Pavel Sankovich

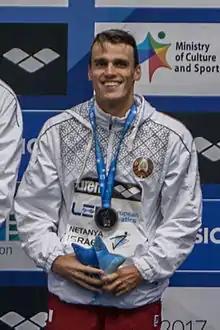
Sankovich with bronze medal won at the 4×50m mixed medley relay, 2015 European Short Course Championships, Netanya

Pavel Paulavich Sankovich (born 29 June 1990) is a Belarusian swimmer, who specialized in sprint backstroke and butterfly events. He represented his native Belarus in three editions of the Olympic Games (2008, 2012 and 2016), and has won a total of seven bronze medals in major international competition, in both the long and short course European Championships.